Evangelical Presbyterian Church (United States)

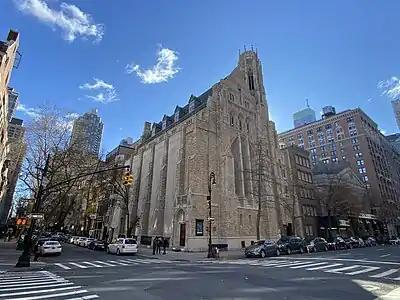
Central Presbyterian Church in New York City

Since its founding, the EPC has been active as a missional church, engaging in church planting in the United States and elsewhere, particularly in the 10/40 Window. One significant step was the incorporation of the St. Andrews Presbytery (Argentina) as one of its presbyteries. This presbytery was released to independence as St. Andrew's Presbyterian Church of Argentina after years of mutual cooperation and benefit.